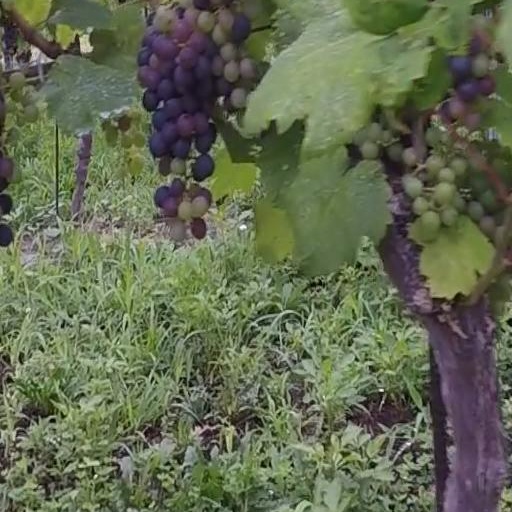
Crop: grape